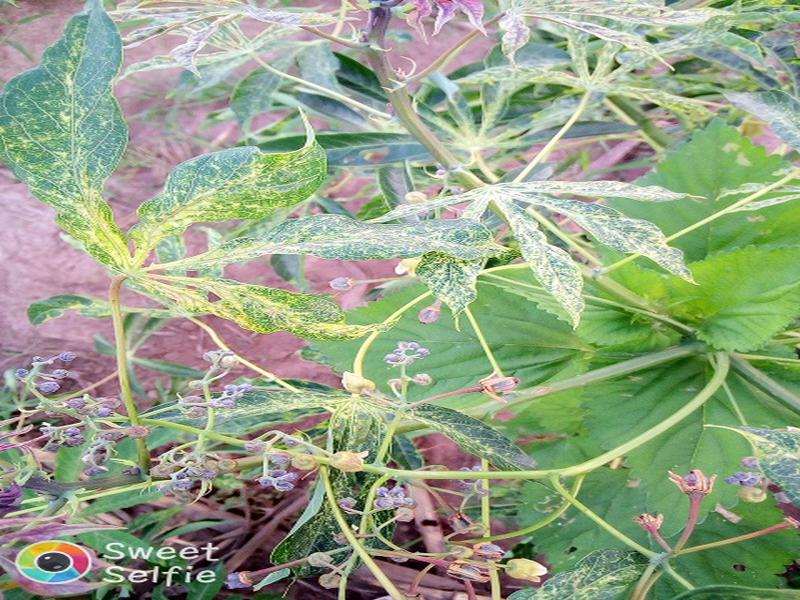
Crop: cassava
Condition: green_mottle